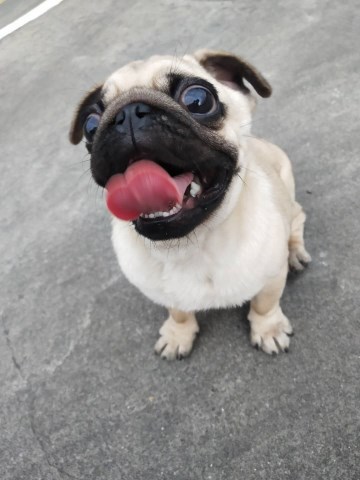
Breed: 798-n000130-pug